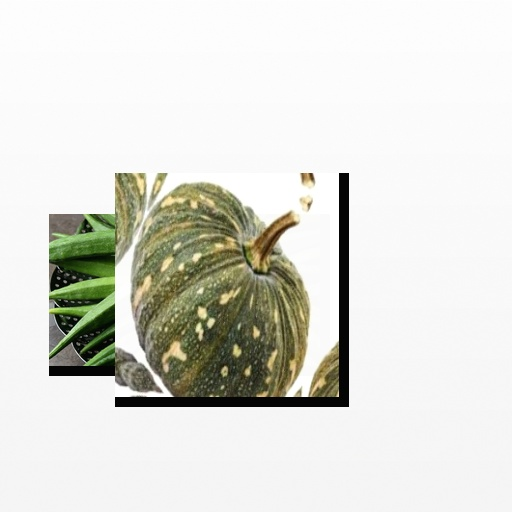
Food items: pumpkin, okra